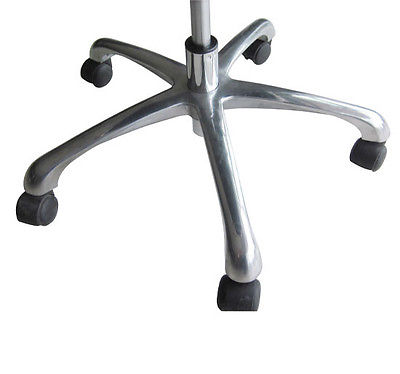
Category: chair